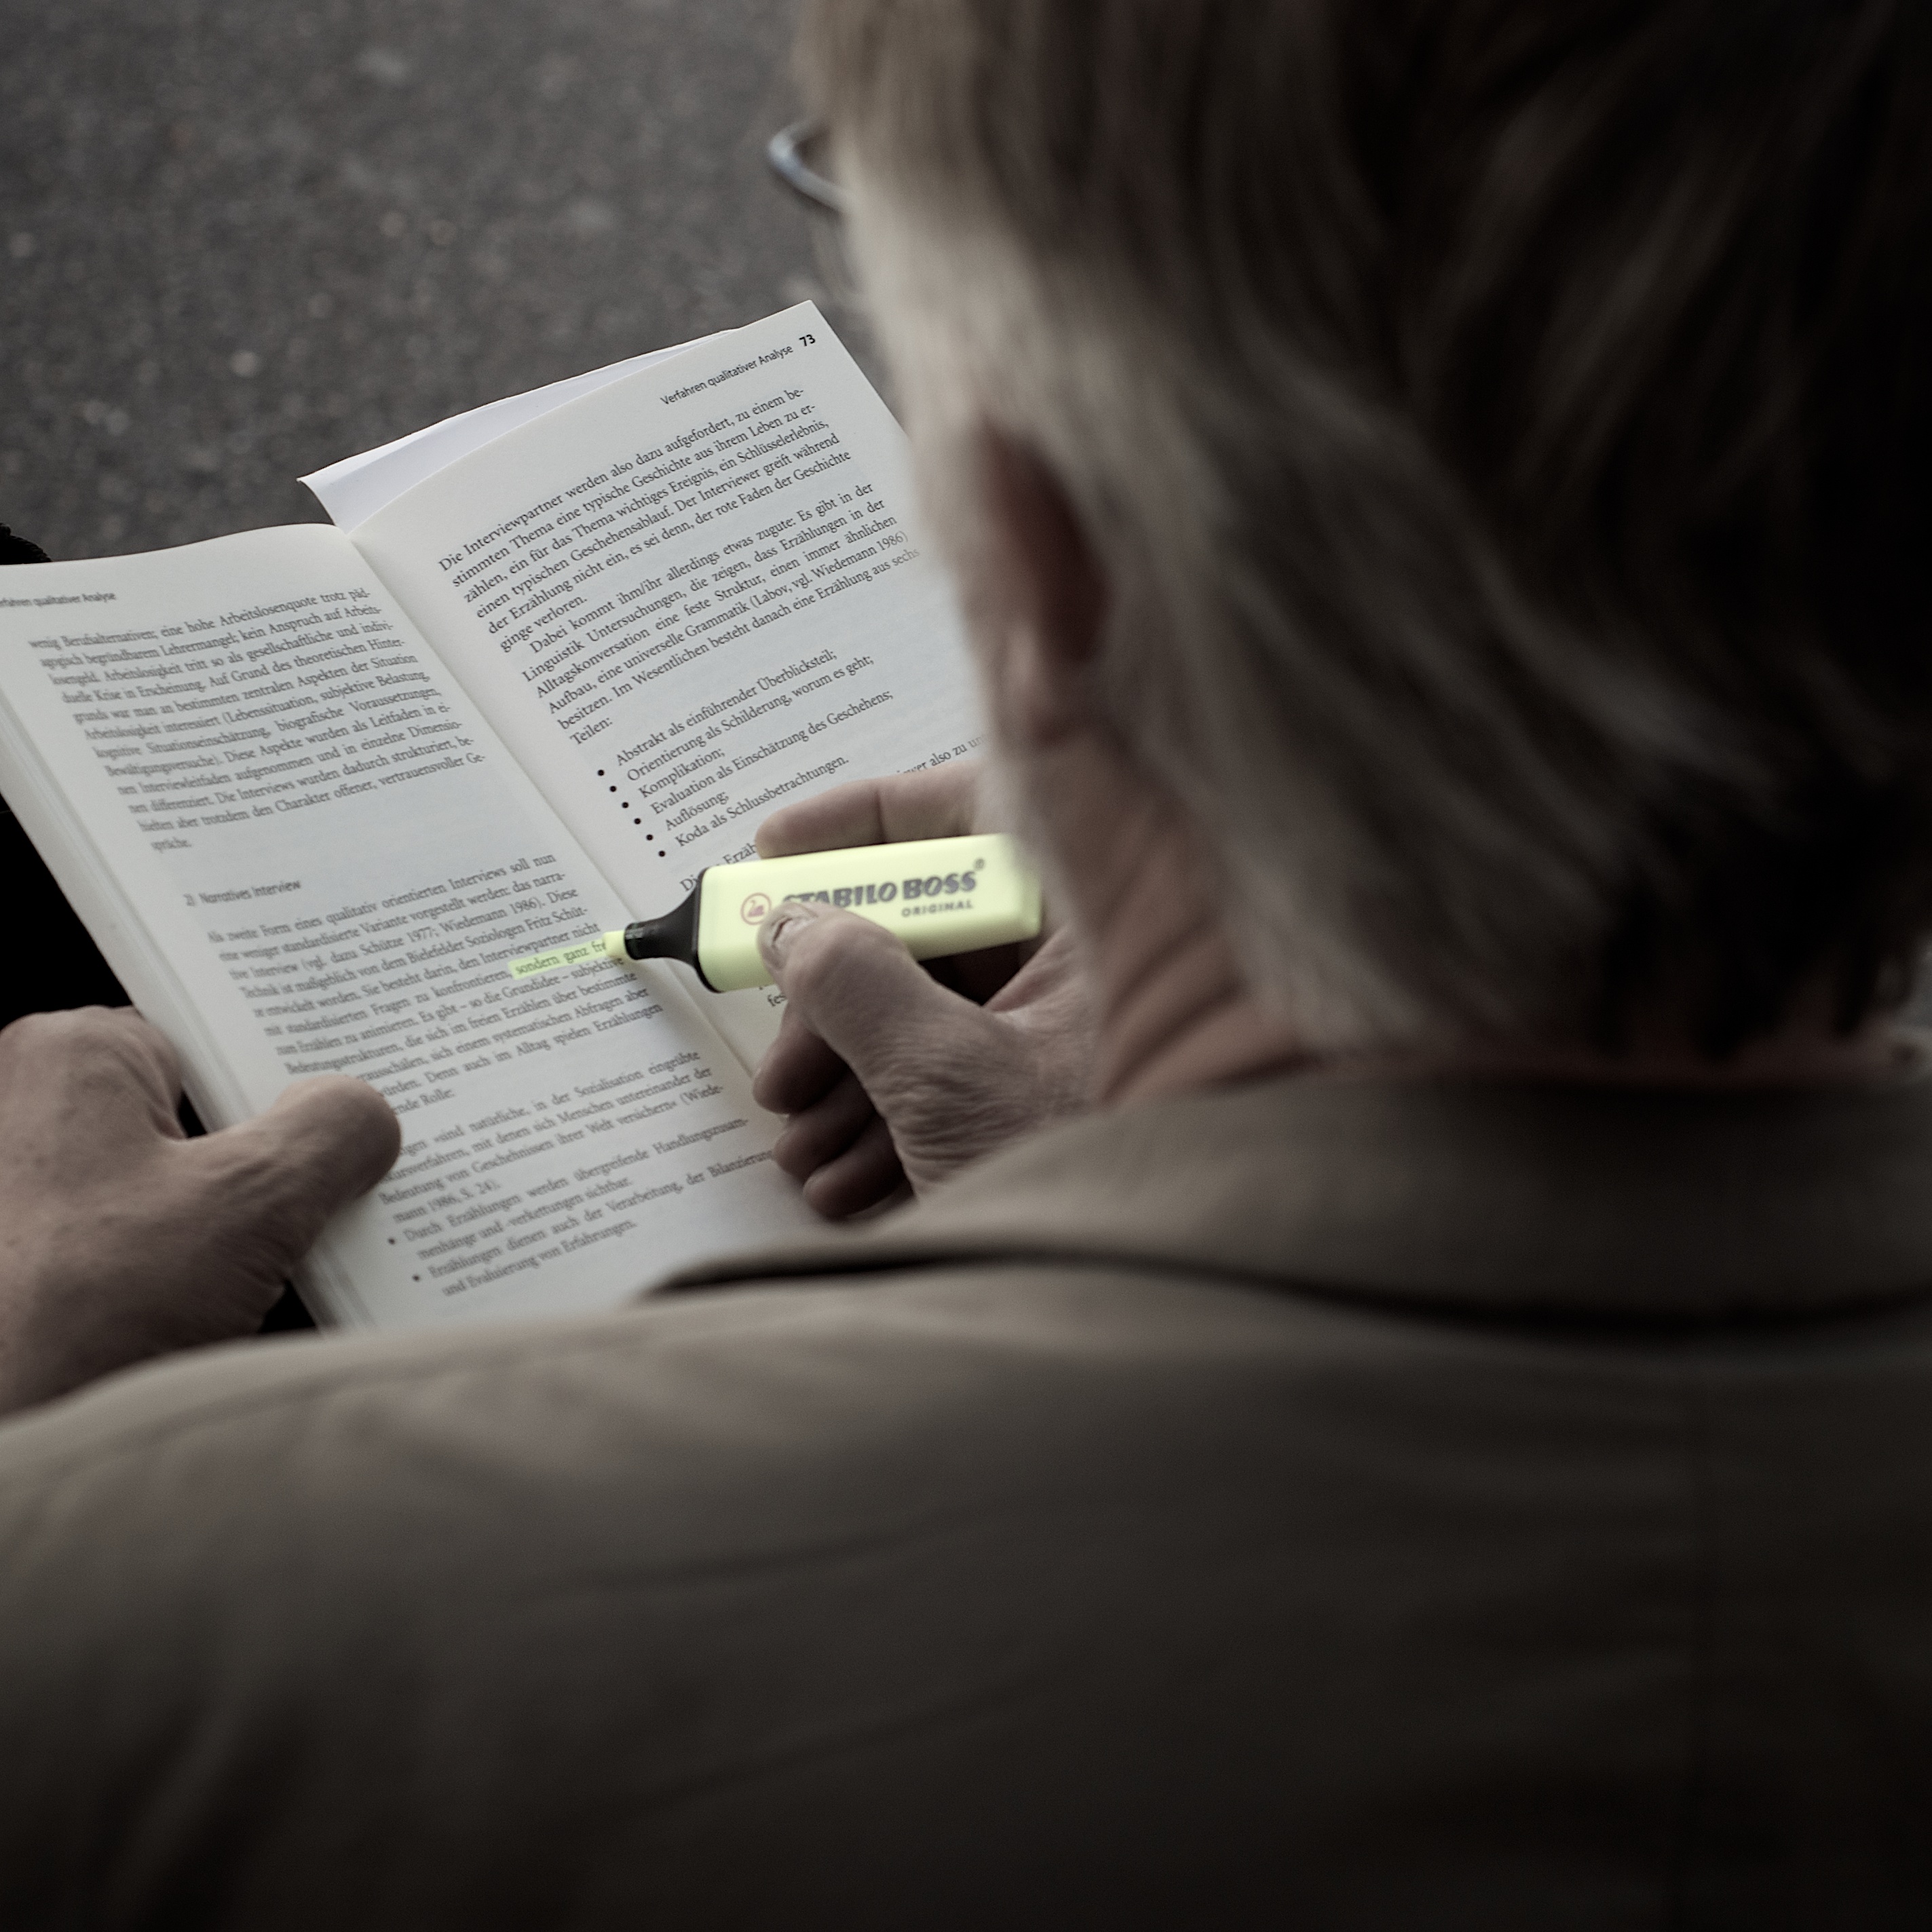
writing, hand, person, white, street, photography, ebook, training, black, close up, streetphotography, flickr, thomas, video, eye, glasses, olympus, skin, omd, organ, fuji, leica, emotion, monochrom, leuthard, hcb, thomasleuthard, streettogs, sense, human action